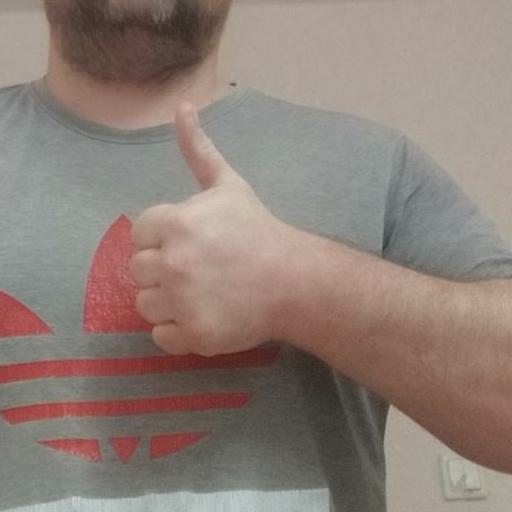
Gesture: like